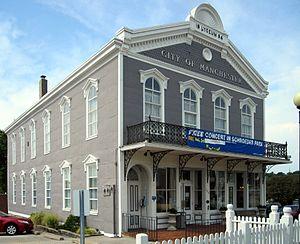
Manchester est une ville américaine située dans le comté de Saint Louis, dans le Missouri.